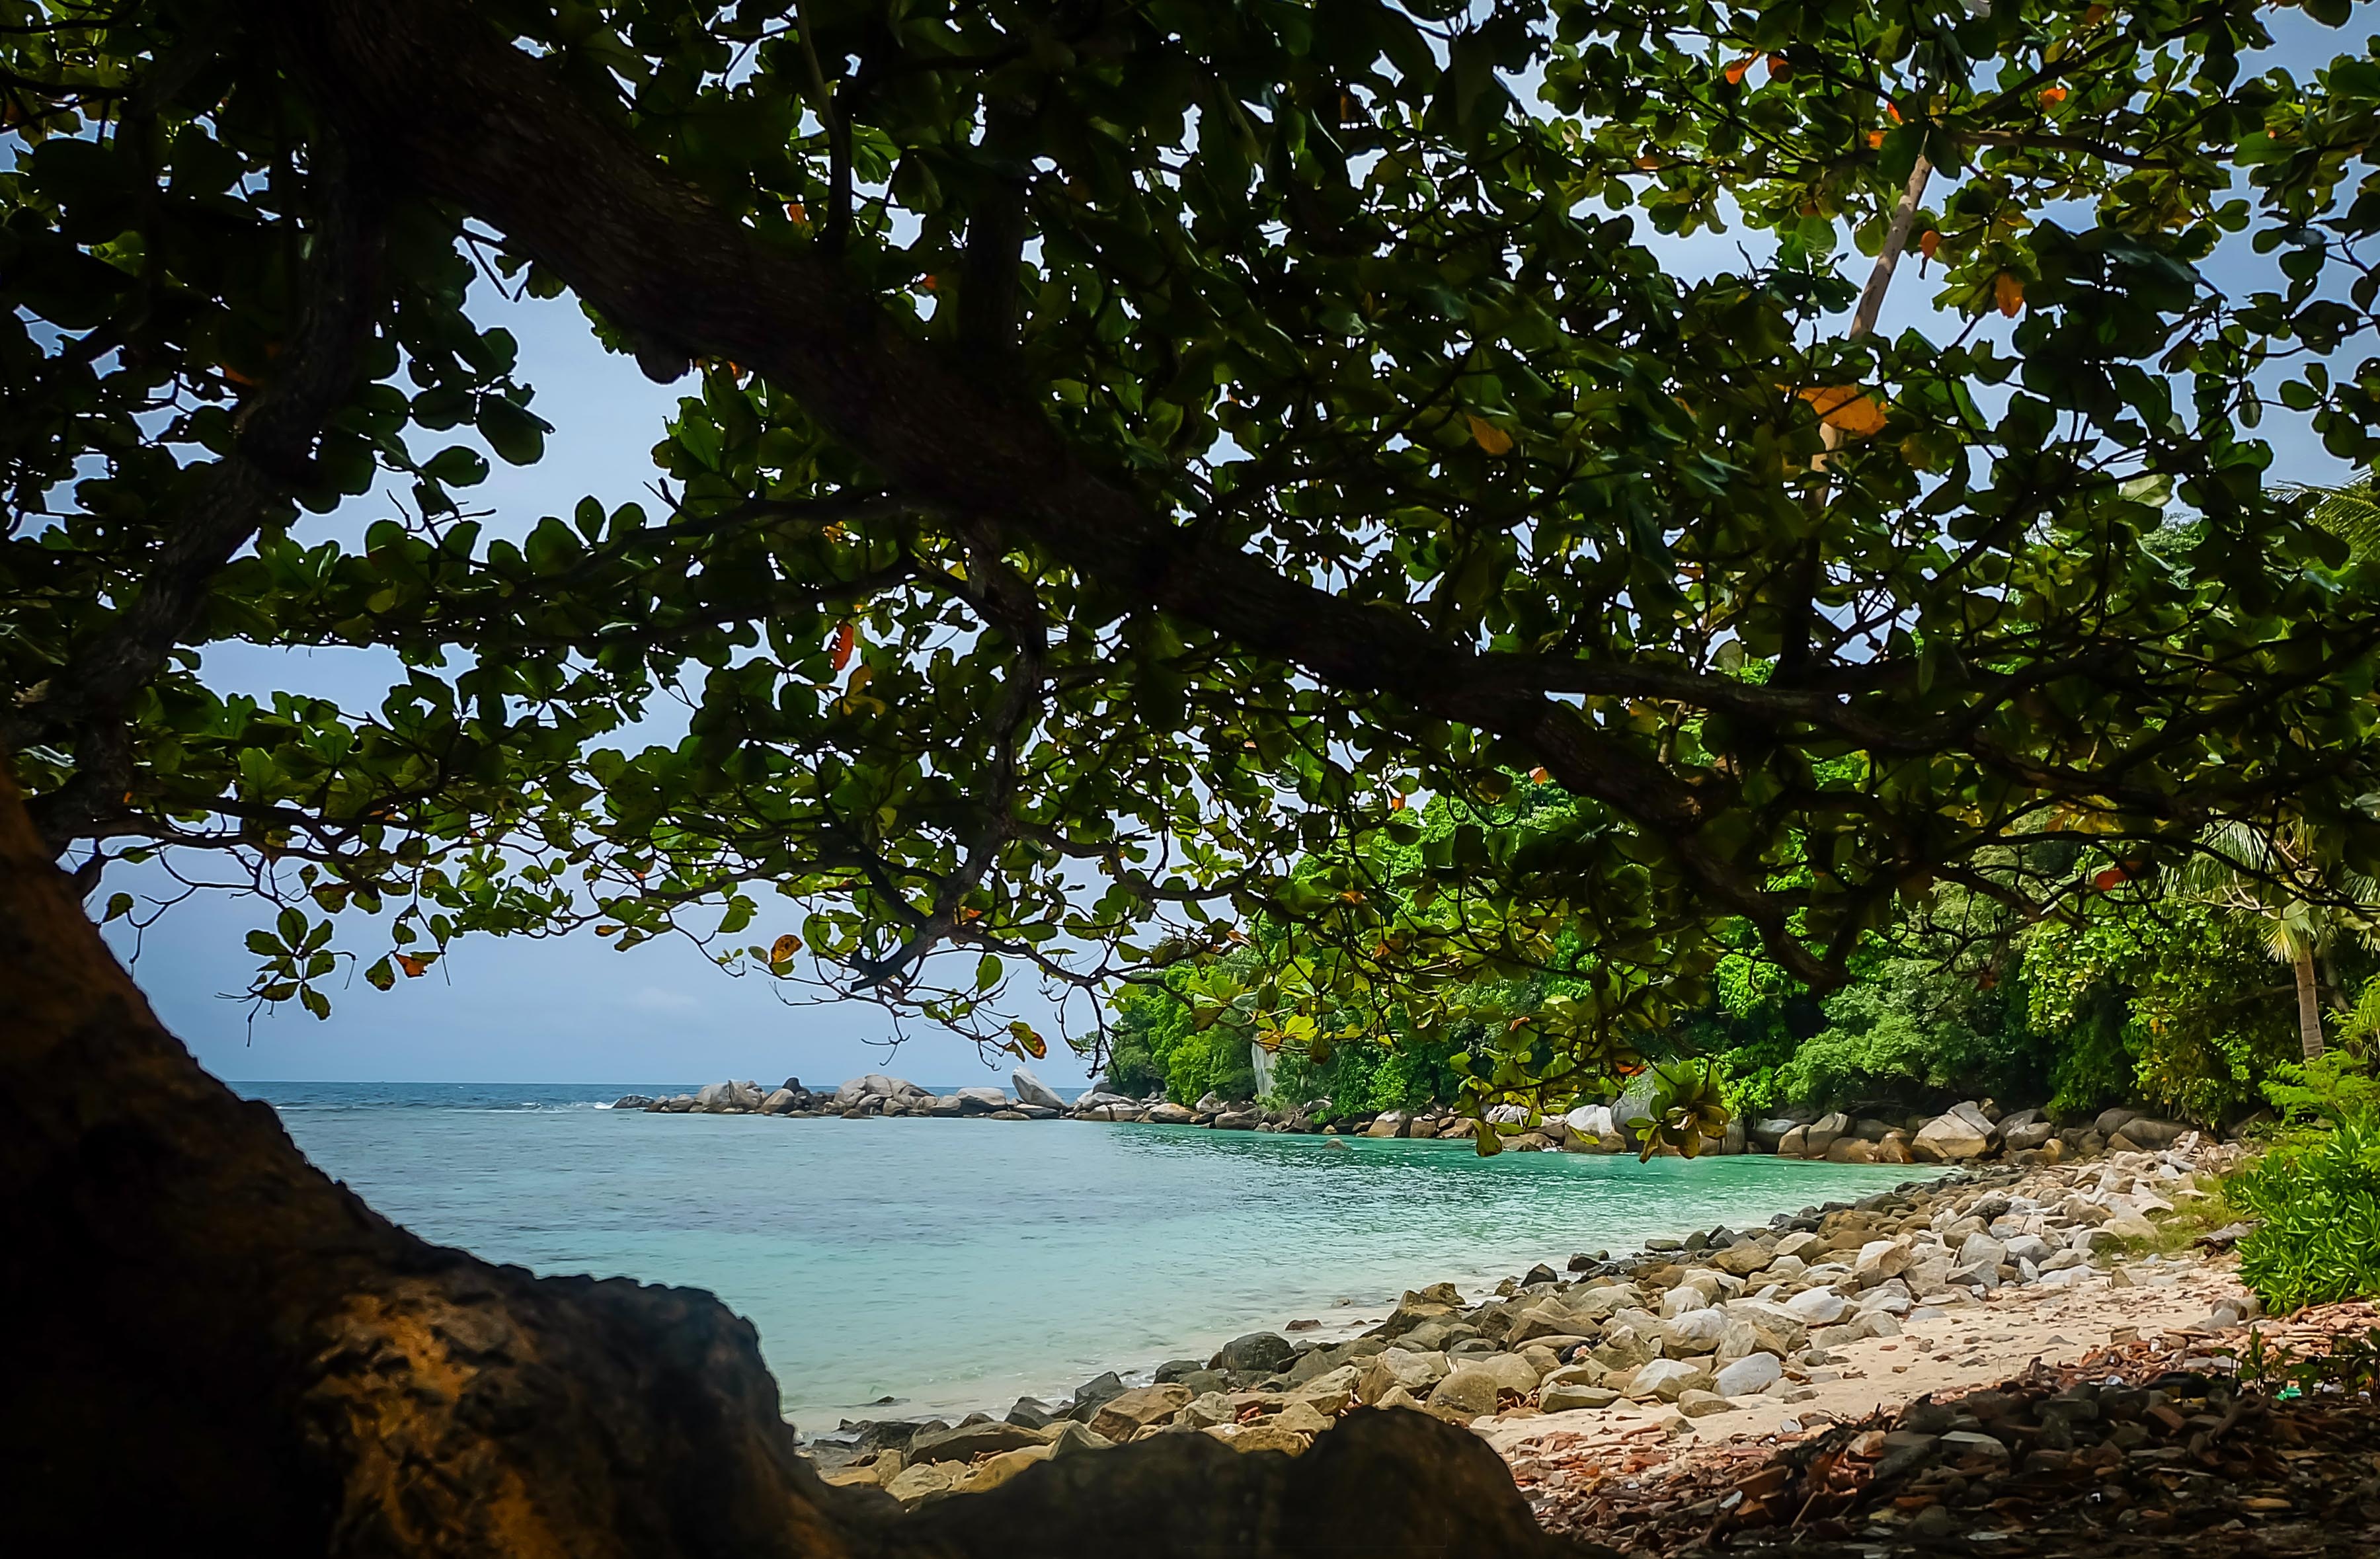
beach, landscape, sea, coast, tree, water, nature, forest, sand, rock, ocean, sky, sunlight, leaf, shore, river, vacation, travel, jungle, relax, holiday, island, blue, body of water, exotic, habitat, tropics, woody plant